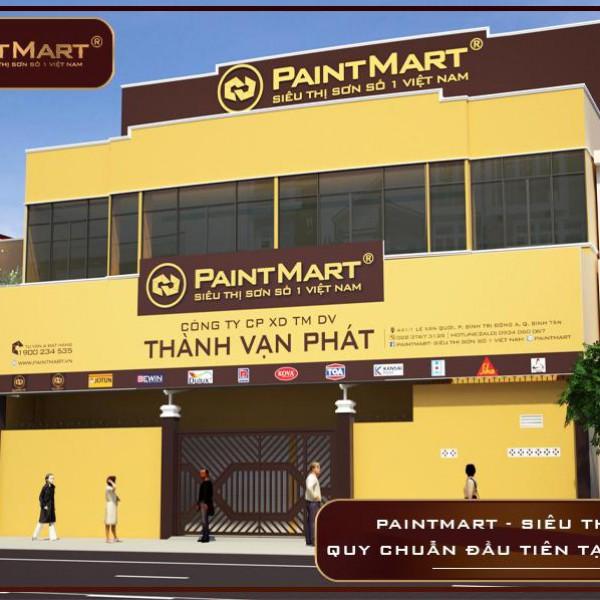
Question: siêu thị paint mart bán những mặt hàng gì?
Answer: siêu thị paint mart bán các loại sơn